London cable car

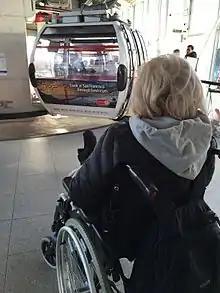
Woman boarding passenger gondola at Royal Victoria

The cable car is based on monocable detachable gondola (MDG) technology, a system which uses a single cable for both propulsion and support, used also on the Metrocable in Medellín, Colombia. The MDG system was reportedly cheaper and quicker to install than a more complex three-cable system which would have allowed larger-capacity cars.